Creg-ny-Baa, Isle of Man

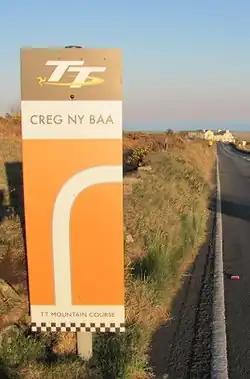

Creg-ny-Baa ('rock of the cow') is located between the 3rd Milestone and 4th Milestone of the primary A18 Snaefell Mountain Road and the road junction with the secondary B12 'Creg-ny-Baa Back-Road', in the parish of Kirk Onchan in the Isle of Man.